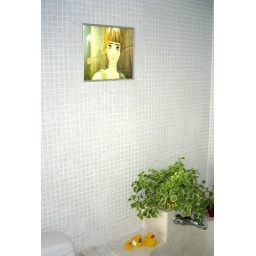
En-Suite Embedded in wall LCD TV